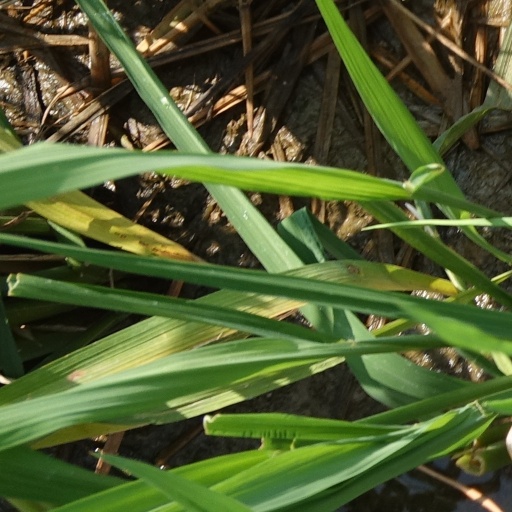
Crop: rice